Penalty shoot-out (association football)

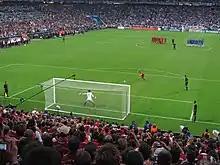
Philipp Lahm about to take a shot in the 2012 UEFA Champions League final penalty shoot-out

In association football, a penalty shoot-out (previously known as kicks from the penalty mark) is a tie-breaking method to determine which team is awarded victory in a match that cannot end in a draw, when the score is tied after the normal time as well as extra time (if used) has expired. For example, in a FIFA World Cup, penalties are used in elimination matches; the round of 32, the round of 16, the quarter-finals, the semi-finals, and the final. In a penalty shoot-out, each team takes turns shooting at goal from the penalty mark, with the goal defended only by the opposing team's goalkeeper. Each team has five shots which must be taken by different players; the team that makes more successful kicks is declared the victor. Shoot-outs finish as soon as one team has an insurmountable lead. If scores are level after five pairs of shots, the shootout progresses into additional "sudden-death" rounds. Balls successfully kicked into the goal during a shoot-out do not count as goals for the individual kickers or the team, and are tallied separately from the goals scored during normal play (including extra time, if any). Although the procedure for each individual kick in the shoot-out resembles that of a penalty kick, there are some differences. Most notably, neither the kicker nor any player other than the goalkeeper may play the ball again once it has been kicked.